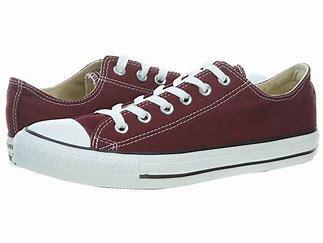
Brand: Converse
Model: All Star Ox